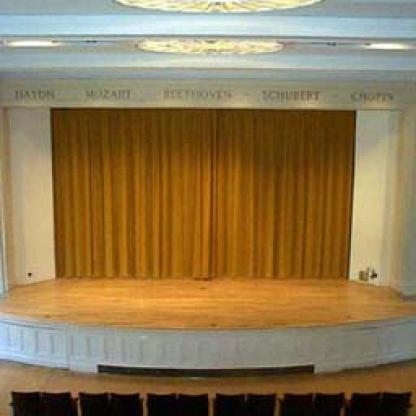
Scene: Indoor